Great Eastern Hotel, Kolkata

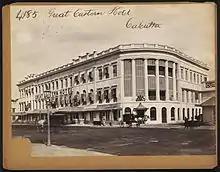
Another image, taken between 1850 and 1870

During its heyday, the hotel was known variously as the "Jewel of the East" and the "Savoy of the East" and was prosaically described by Kipling in his short story "City of Dreadful Night". It was said of the hotel in 1883 that "a man could walk in at one end, buy a complete outfit, a wedding present, or seeds for the garden, have an excellent meal, a burra peg (double) and if the barmaid was agreeable, walk out at the other end engaged to be married". The hotel has housed many famous personalities including Nikita Khrushchev and Nikolai Bulganin, Elizabeth II, Mark Twain, Dave Brubeck and possibly Ho Chi Minh. The management of the hotel was taken over by the state government in the 1970s and continued operations for over 30 years. The state sold it to the private group The LaLiT Hotels, Palaces and Resorts in 2005. Until its closure for restoration in 2005, the hotel was the longest continuously operating hotel in Asia.